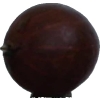
Label: gooseberry